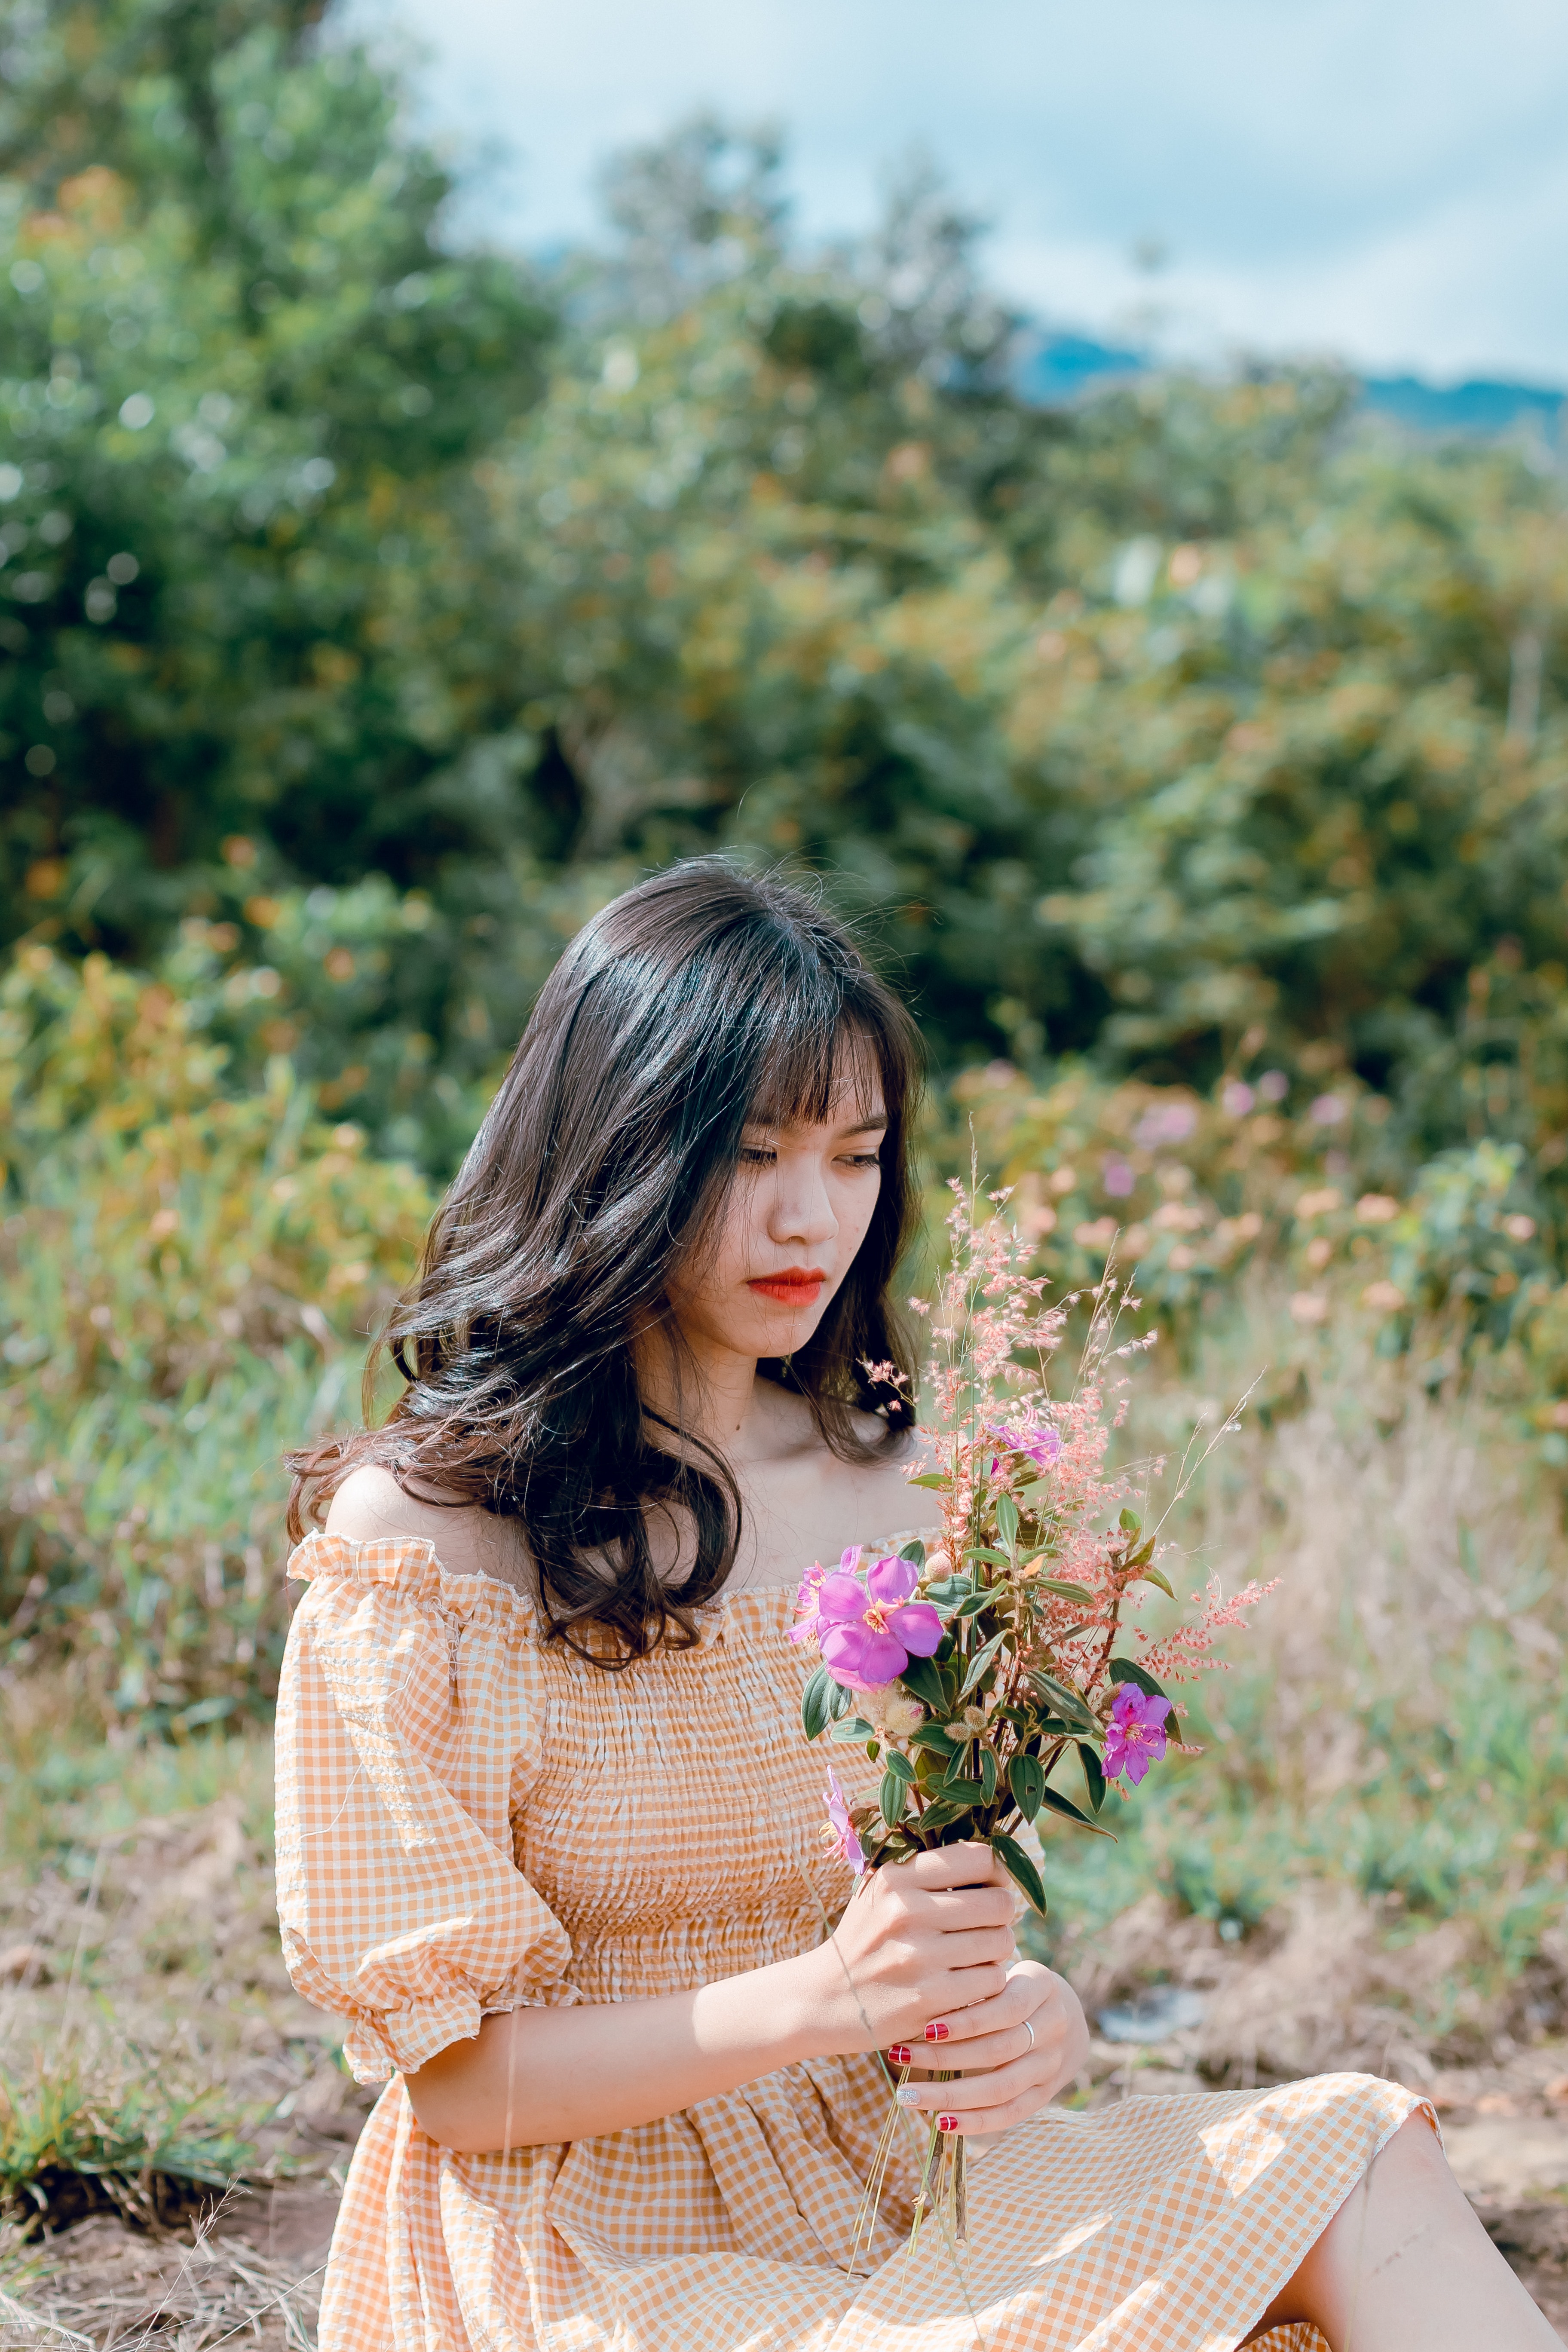
hair, photograph, nature, beauty, pink, shoulder, skin, hairstyle, dress, spring, botany, photography, flower, summer, grass, joint, long hair, plant, wildflower, sitting, peach, photo shoot, sunlight, floral design, happy, portrait photography, meadow, fawn, brown hair